Spanish art

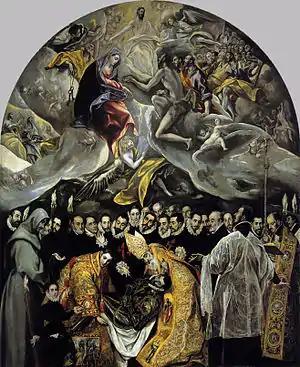
El Greco, "The Burial of the Count of Orgaz", 1586. One of El Greco’s most celebrated works, it combines realism and mysticism to depict a legendary miracle in which Saints Augustine and Stephen descend to bury a local nobleman. Located in the Church of Santo Tomé, Toledo.

In Spain, the art of the Romanesque period represented a smooth transition from the preceding Pre-Romanesque and Mozarabic styles. Many of the best surviving Romanesque church frescos that were at the time found all over Europe come from Catalonia with good examples in the churches of the Vall de Boí area; many of these were only uncovered during the 20th Century. Some of the best examples have been moved to museums, especially the Museu Nacional d’Art de Catalunya in Barcelona, which has the famous Central Apse from Sant Climent in Taüll and the frescos from Sigena. The finest examples of Castillian Romanesque frescoes are considered to be those in the San Isidoro in Leon, the paintings from San Baudelio de Berlanga, now mostly in various museums including the Metropolitan Museum of Art in New York, and those from Santa Cruz de Maderuelo in Segovia. There are also a number of altar frontals painted on wood and other early panel paintings.